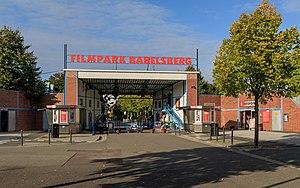
Les studios de Babelsberg sont des studios de cinéma fondés en 1912 et situés dans le quartier de Babelsberg à Potsdam dans la banlieue sud-ouest de Berlin. Ils deviennent rapidement un des centres mondiaux de la production cinématographique tant par le nombre de films tournés que par la qualité des réalisations. Mais la période nazie sonne le glas de la créativité des studios. Après une longue période d'assoupissement pendant la période est-allemande, les studios Babelsberg ont retrouvé un rayonnement international.